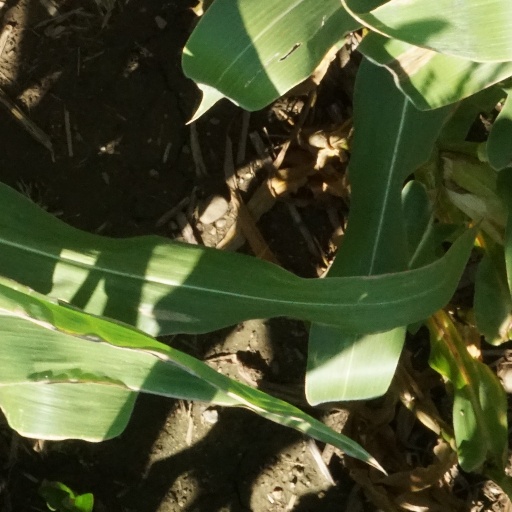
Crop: maize; corn